Tadeusz Banachiewicz

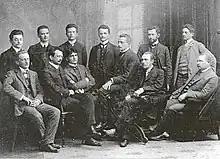
As a student in Gottingen, seated third from left

Banachiewicz was educated at University of Warsaw and his thesis was on "reduction constants of the Repsold heliometer". In 1905, after the closure of the University by the Russians, he moved to Göttingen and in 1906 to the Pulkovo Observatory. He also worked at the Engelhardt Observatory at Kazan University from 1910 to 1915.